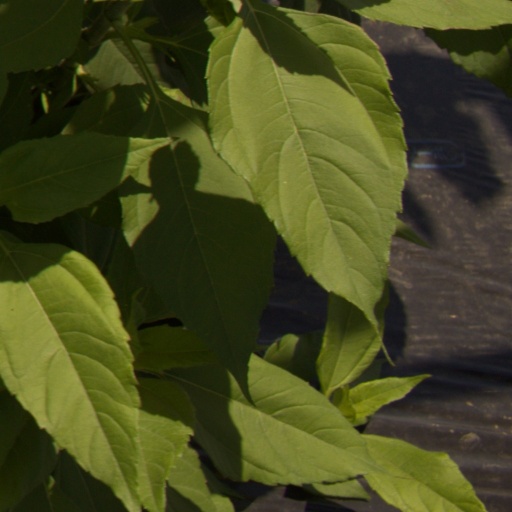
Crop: Jerusalem artichoke